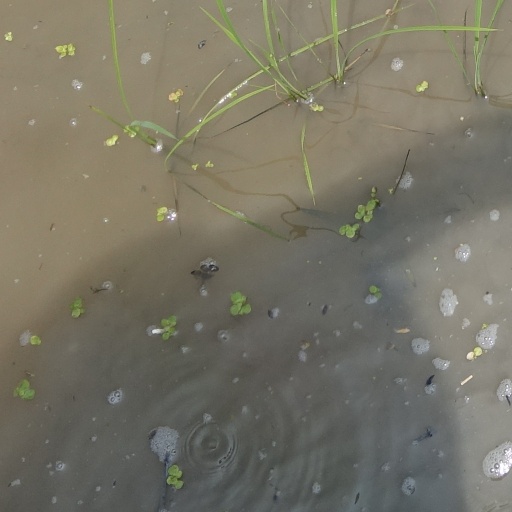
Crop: rice